Edyth Starkie

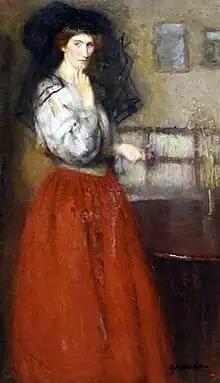
"The Black Veil" (National Museum, Barcelona)

Starkie was a member of the International Society; her exhibitions at the Royal Academy of Arts in London included "Lilla" (1897), "St. Cecilia" (1898), and "Pippa Passes" (1899).